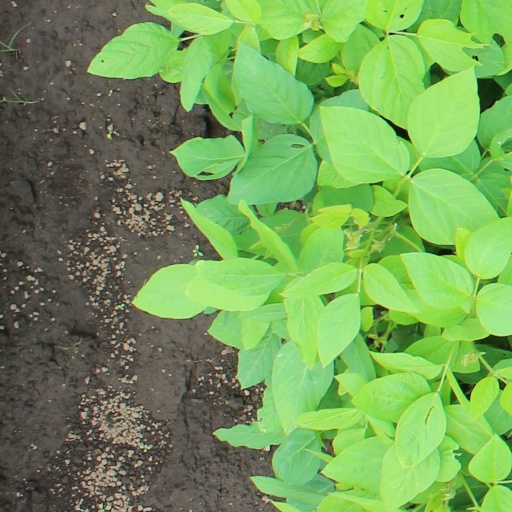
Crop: soybean